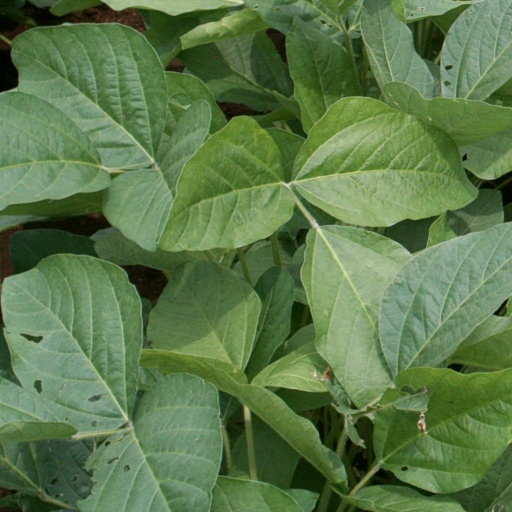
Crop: soybean